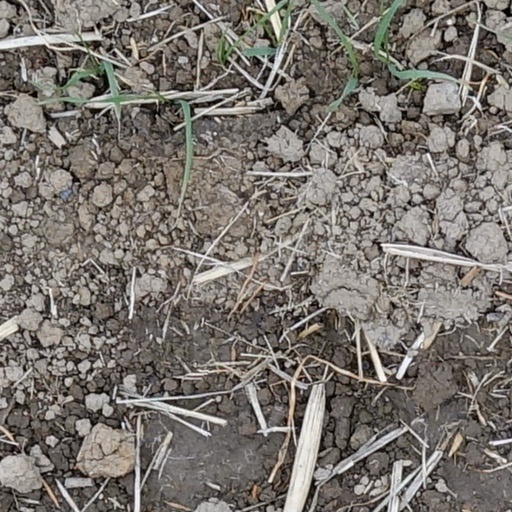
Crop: wheat